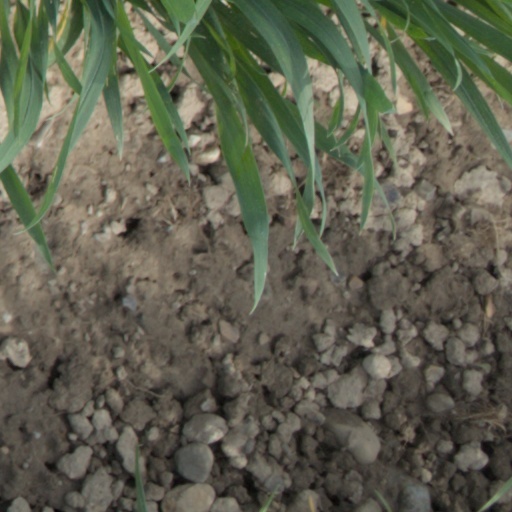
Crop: wheat